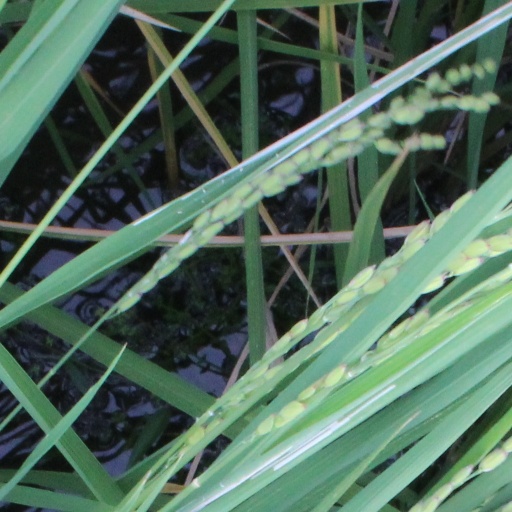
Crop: rice